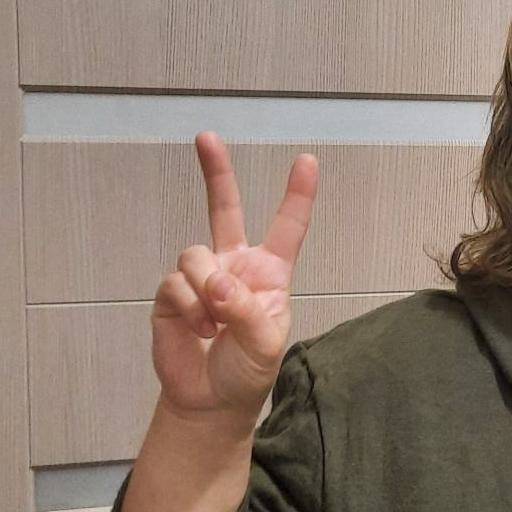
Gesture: peace